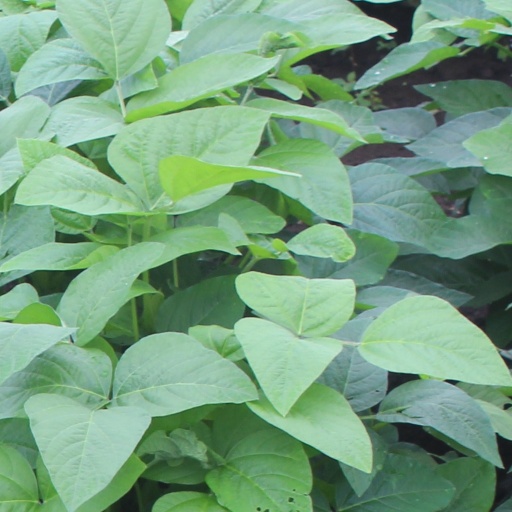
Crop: soybean